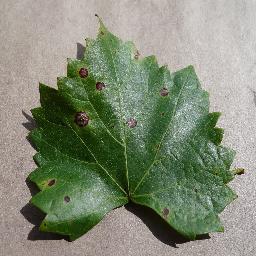
Label: Grape___Black_rot